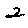
Label: 2